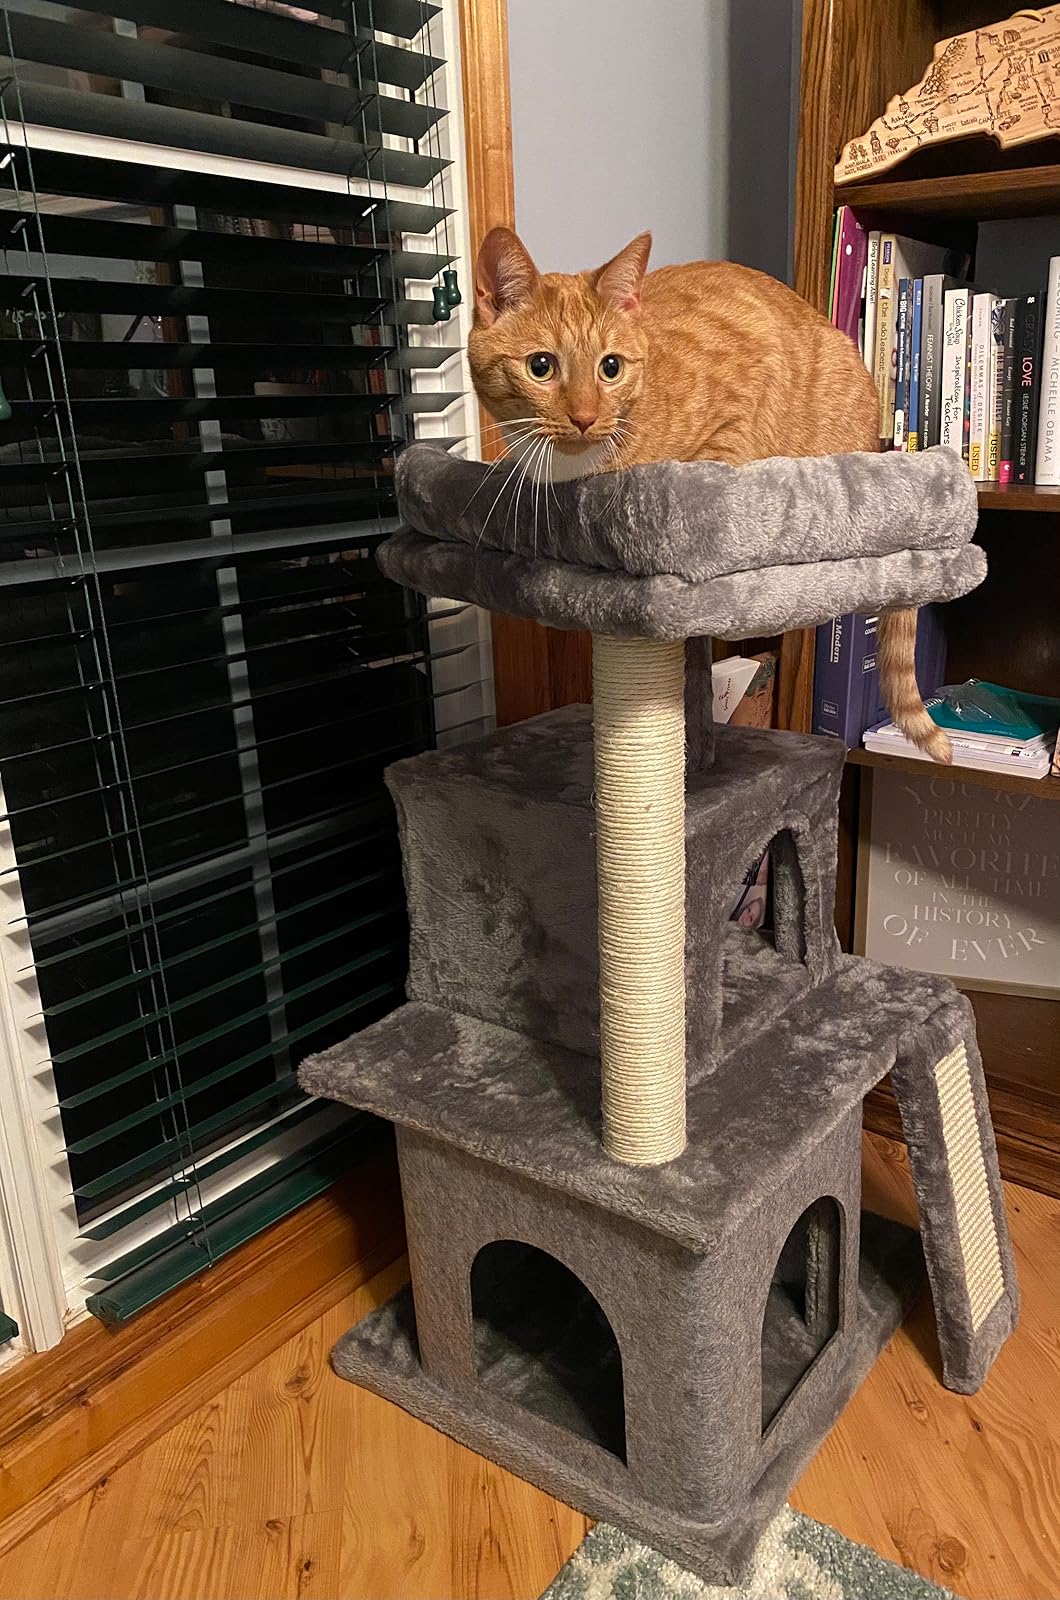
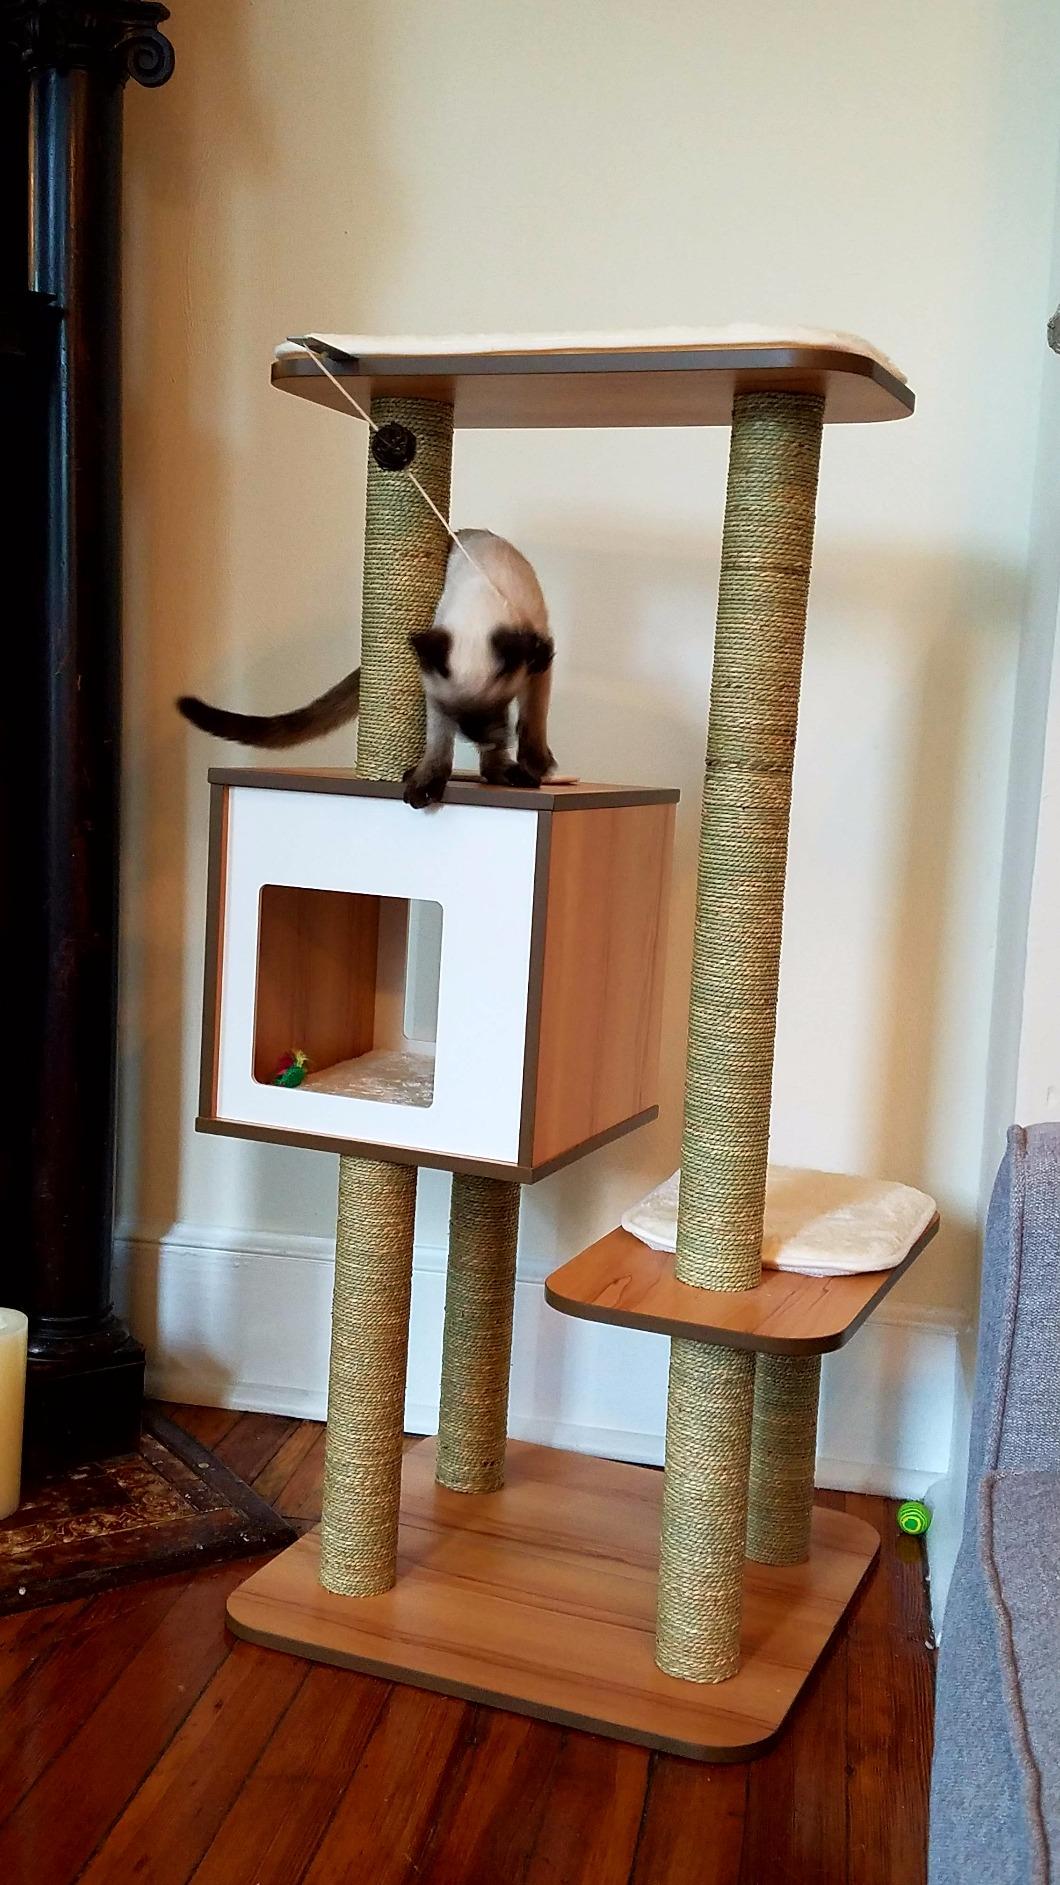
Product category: items_cat tree
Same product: no